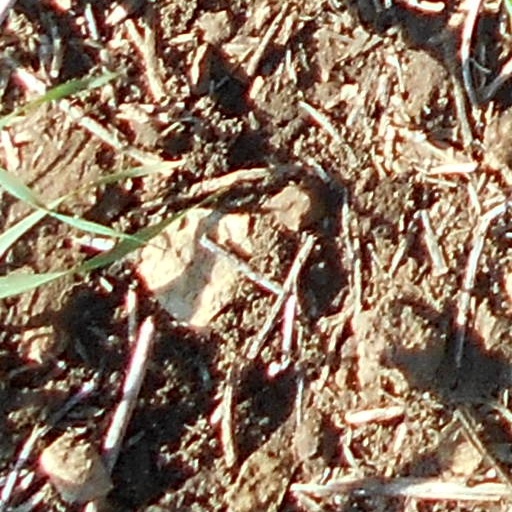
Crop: wheat